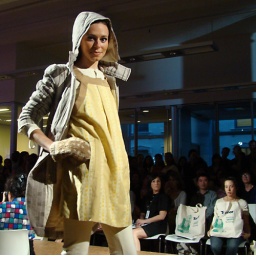
Cutey cute jacket, dress & mittenny outfit by Amira Marion